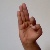
The image shows a hand gesture representing the letter 'F' in Indian Sign Language.